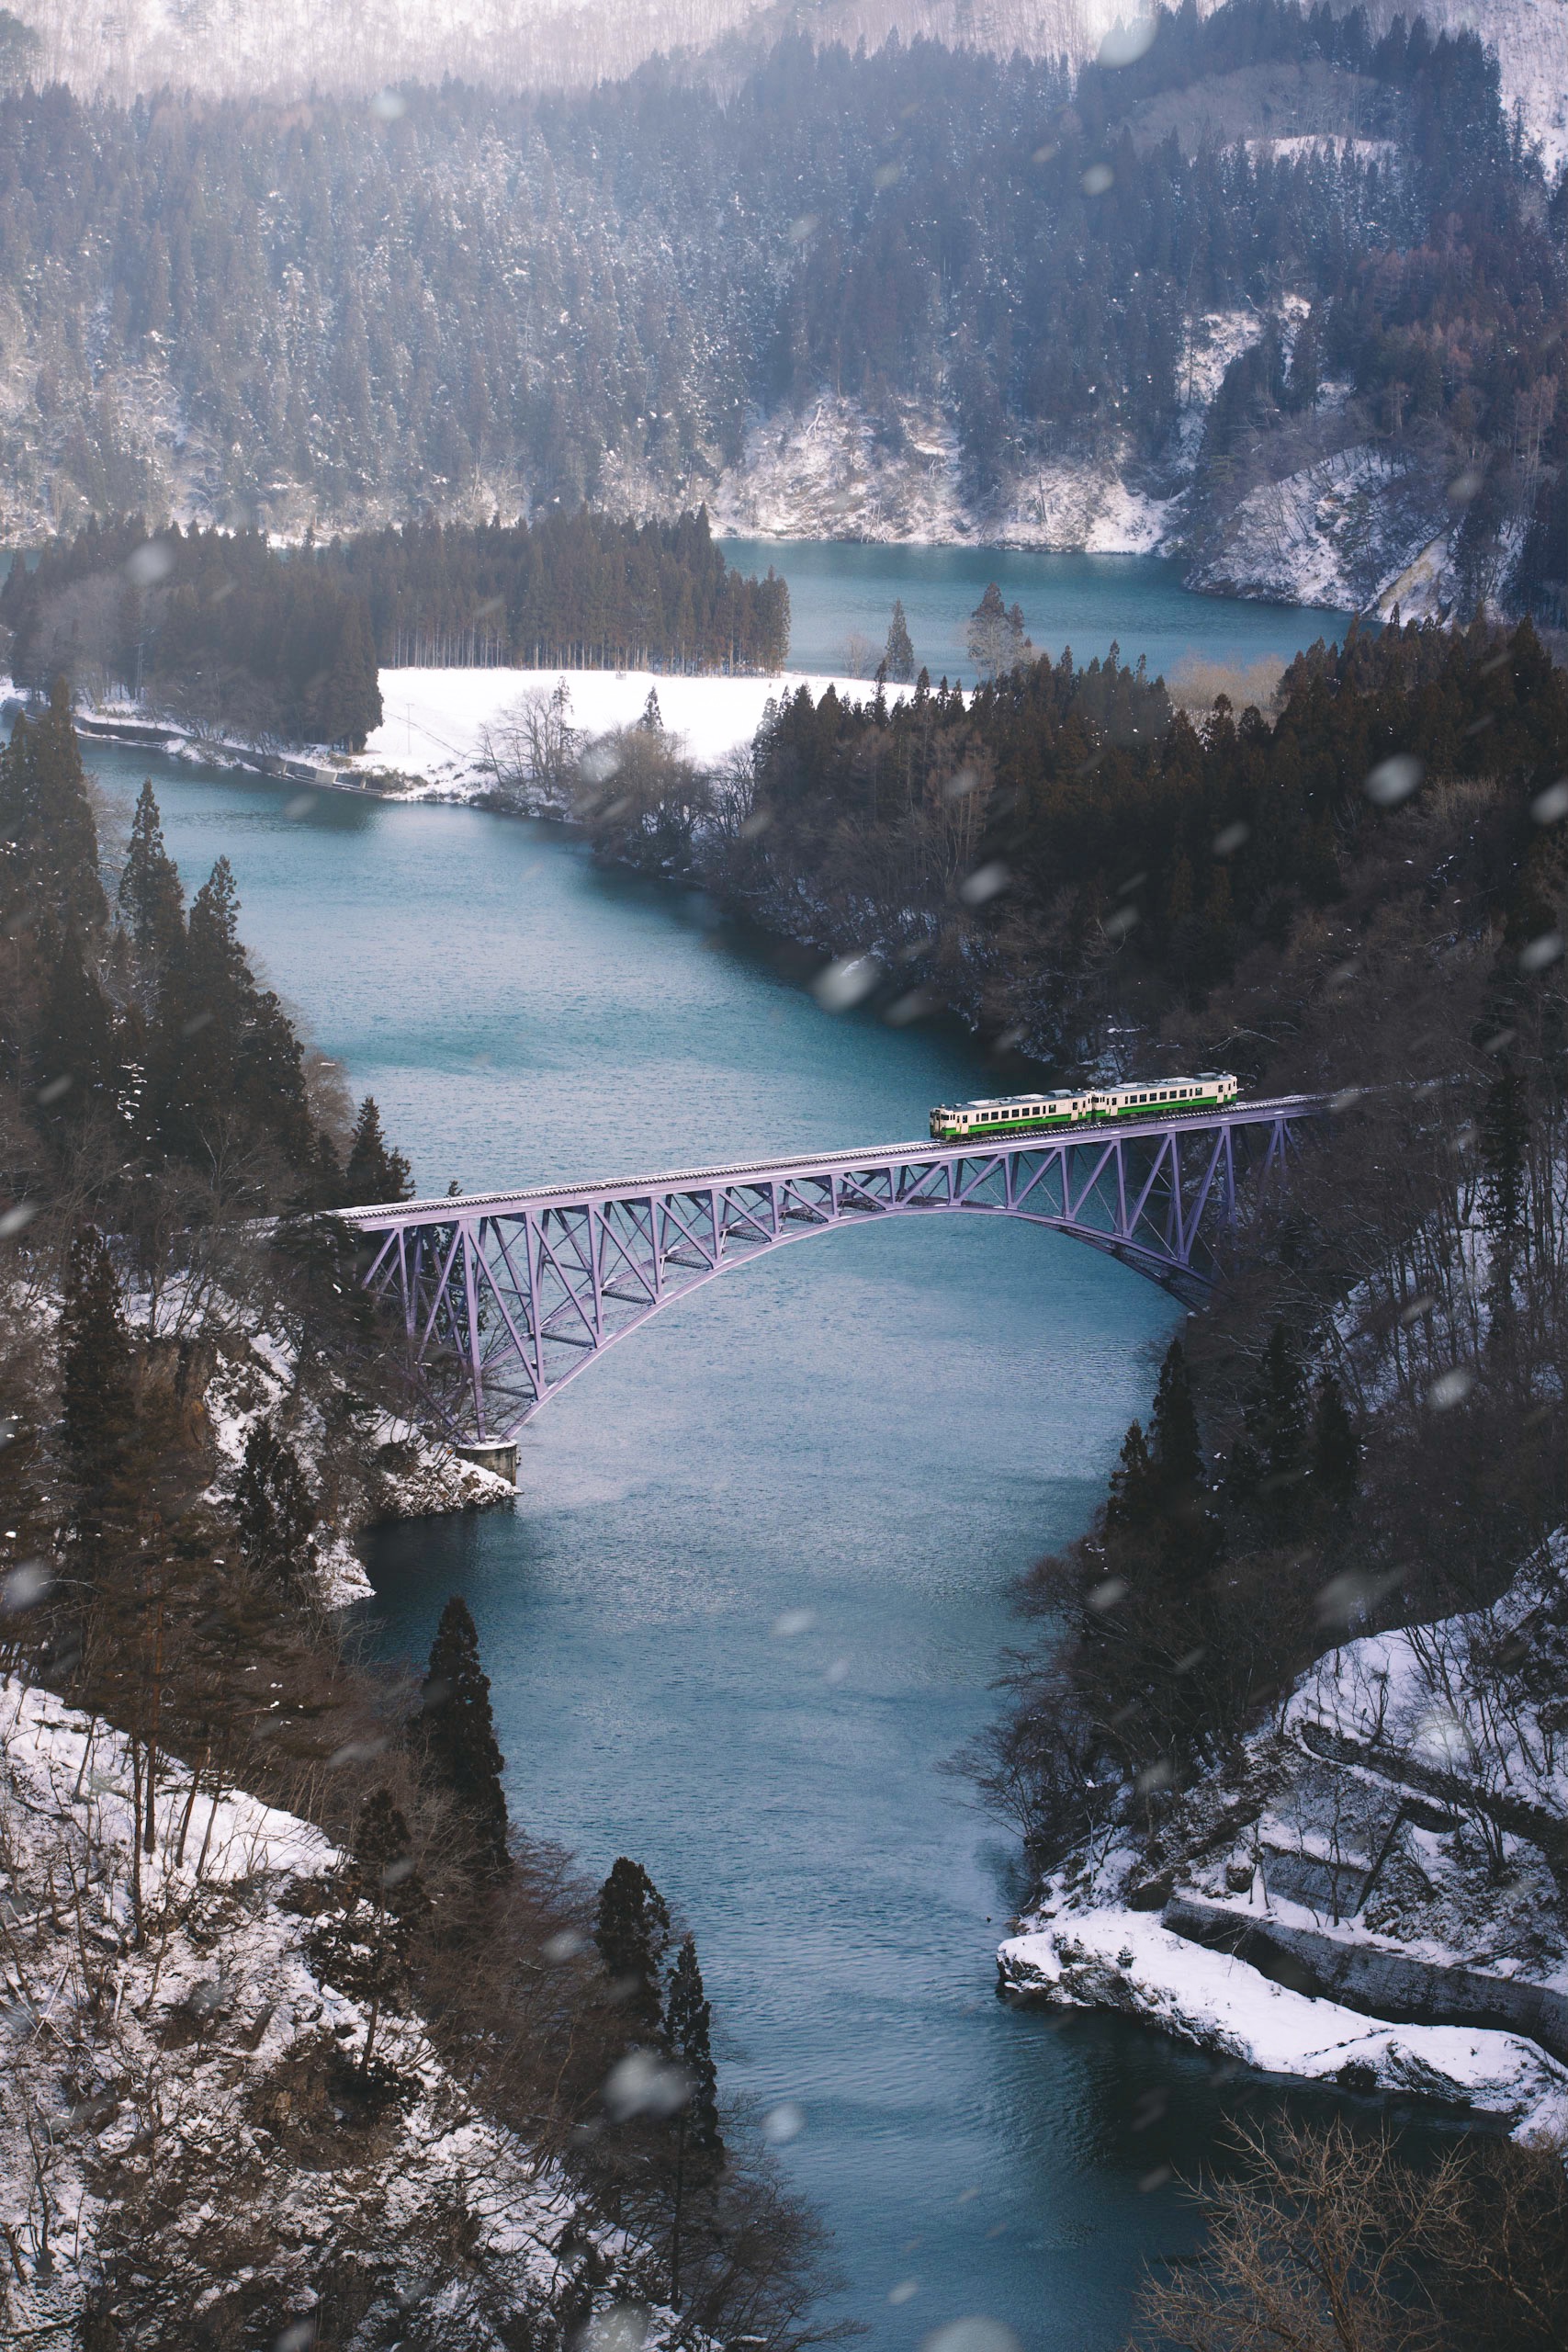
water resources, water, bridge, river, sky, headland, coast, sea, inlet, coastal and oceanic landforms, cliff, reservoir, mountain, bay, watercourse, rock, channel, lake, ocean, terrain, winter, sound, bank, fjord, nonbuilding structure, promontory